Incarceration in the United States

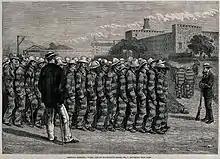
Lines of men in prisoner's uniforms marching towards a building

In the 18th century, English philanthropists began to focus on the reform of convicted criminals in prison, whom they believed needed a chance to become morally pure to stop or slow crime. Since at least 1740, some of these philosophers have thought of solitary confinement as a way to create and maintain spiritually clean people in prisons. As English people immigrated to North America, so did these theories of penology.